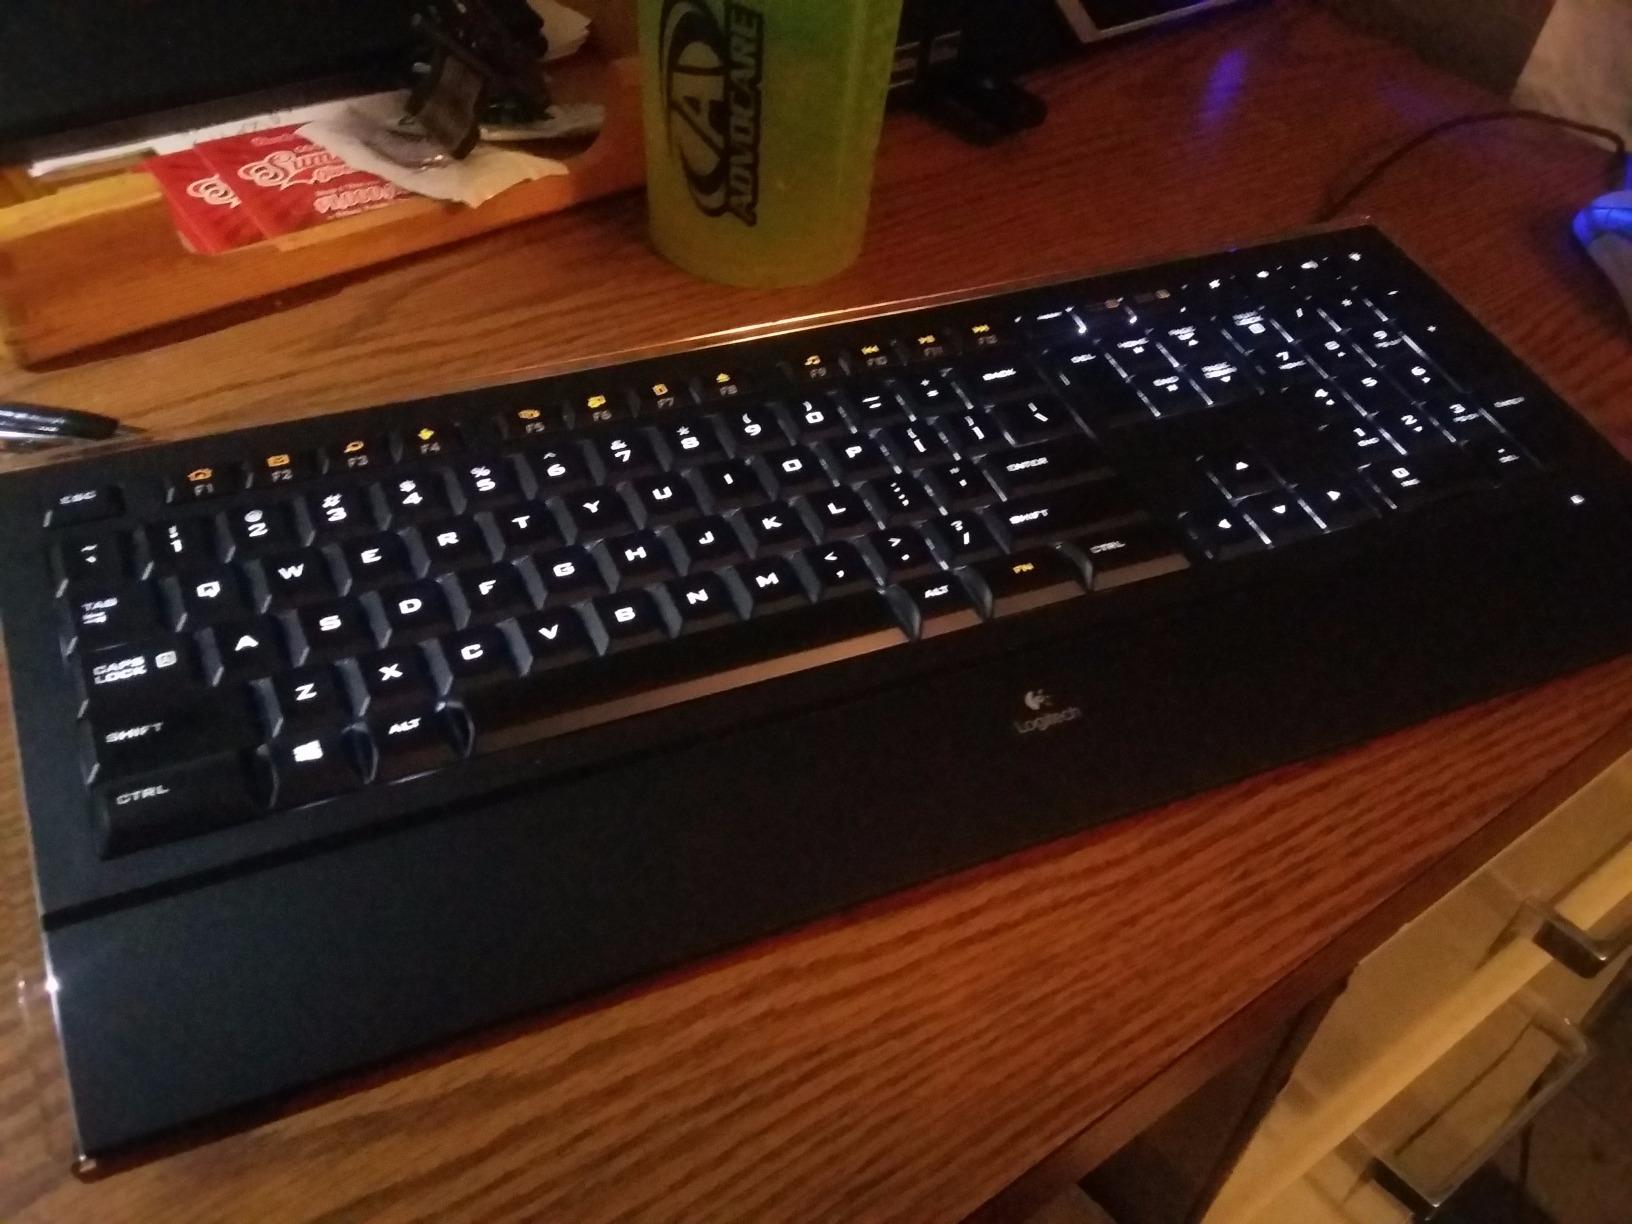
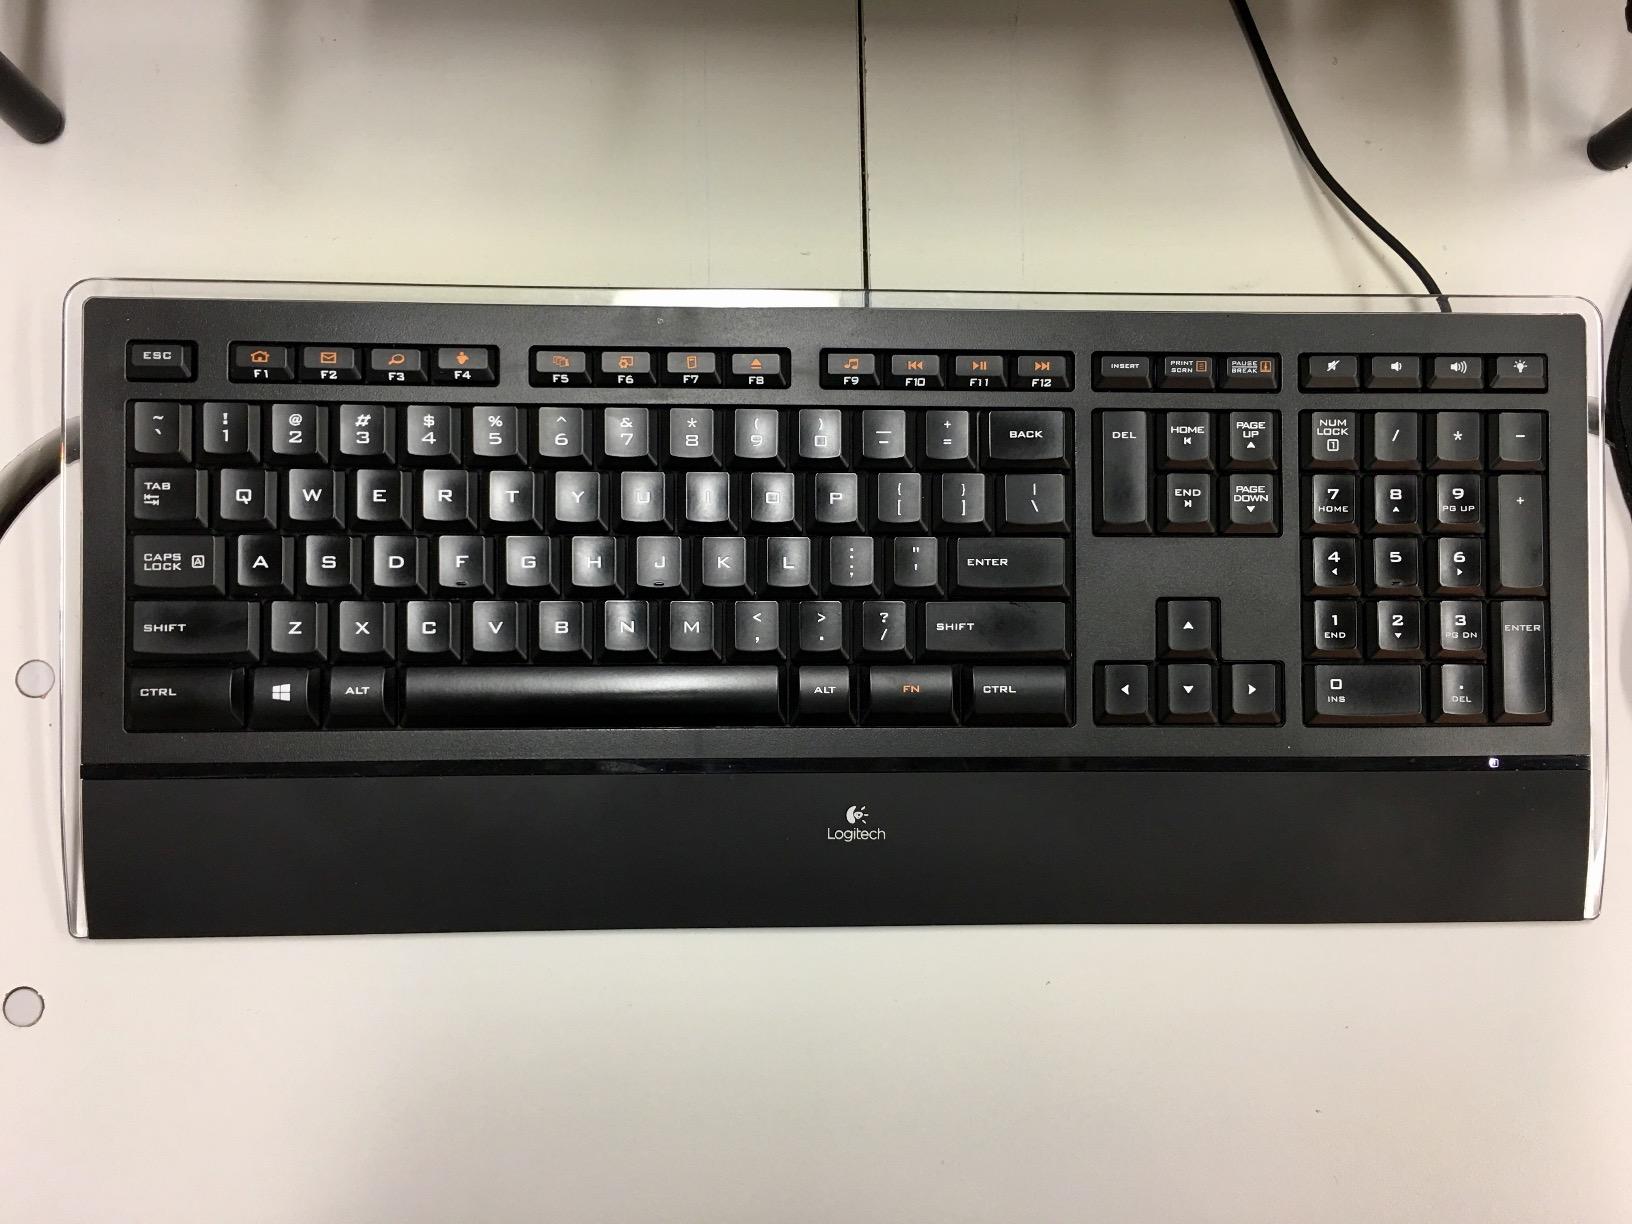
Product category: keyboard
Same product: yes